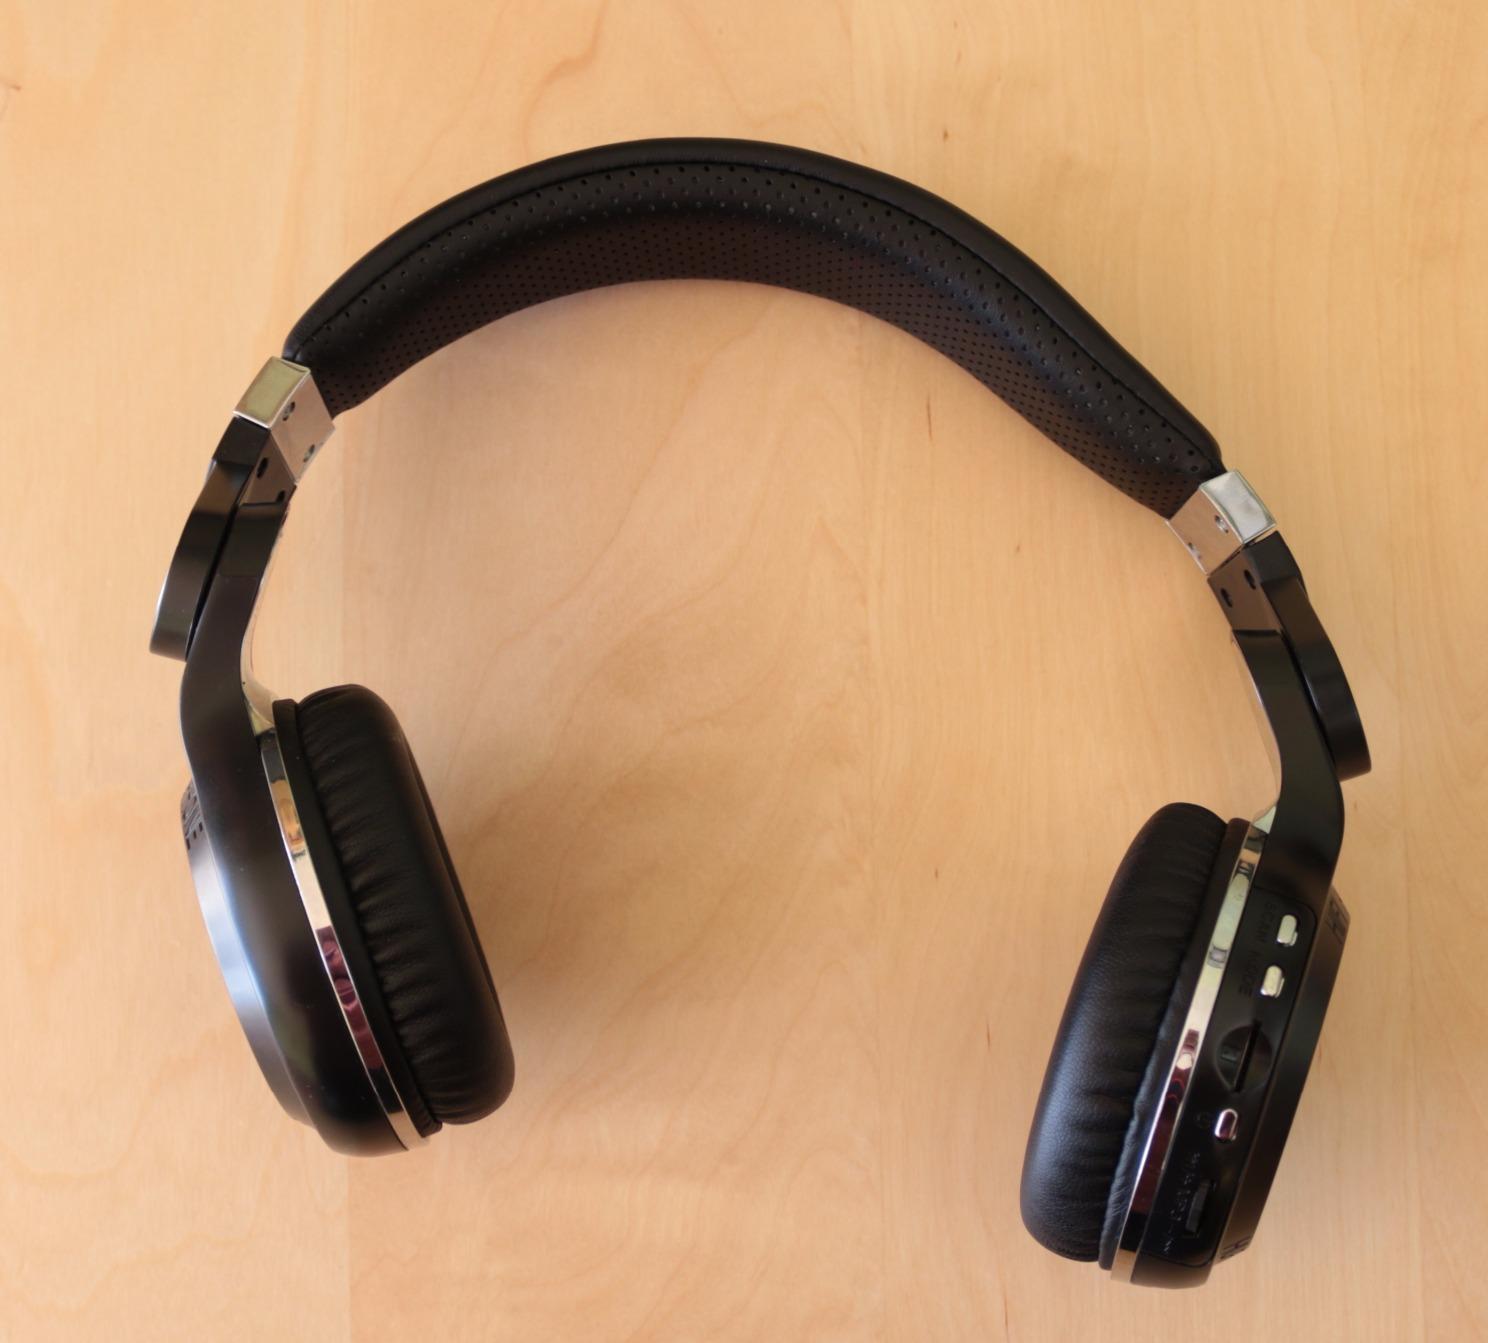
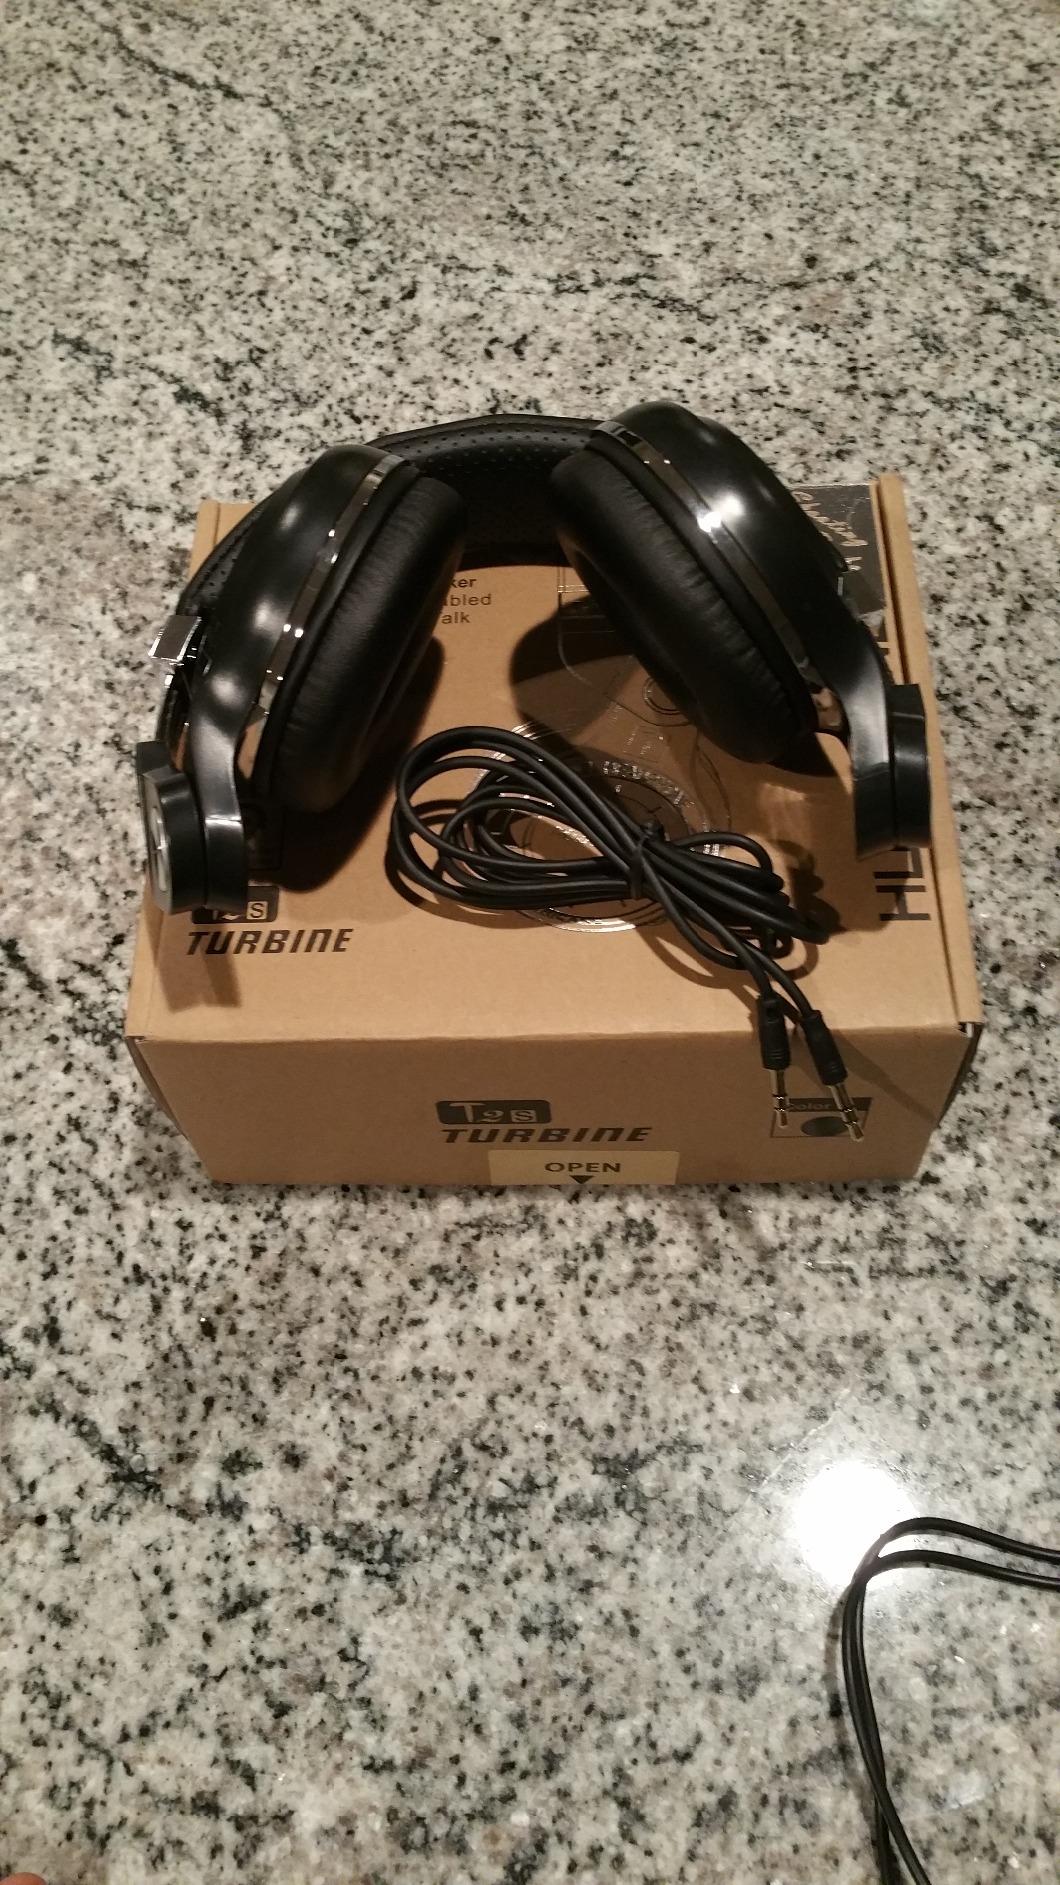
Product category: headphones
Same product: no